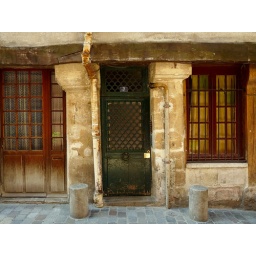
Portal de una casa antigua de Paris / Main door of an old house in Paris